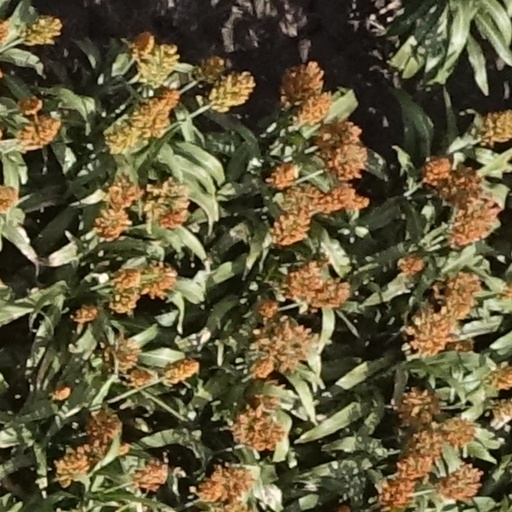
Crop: sorghum